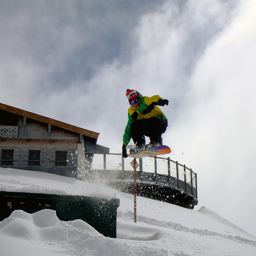
A man jumping on a snowboard in the air.
Person flies off the ramp on a snowboard
A person in yellow jacket jumping ramp on a snowboard.
A young man performing a snow board trick.
A snowboarder jumps off of a ramp on a cloudy day.